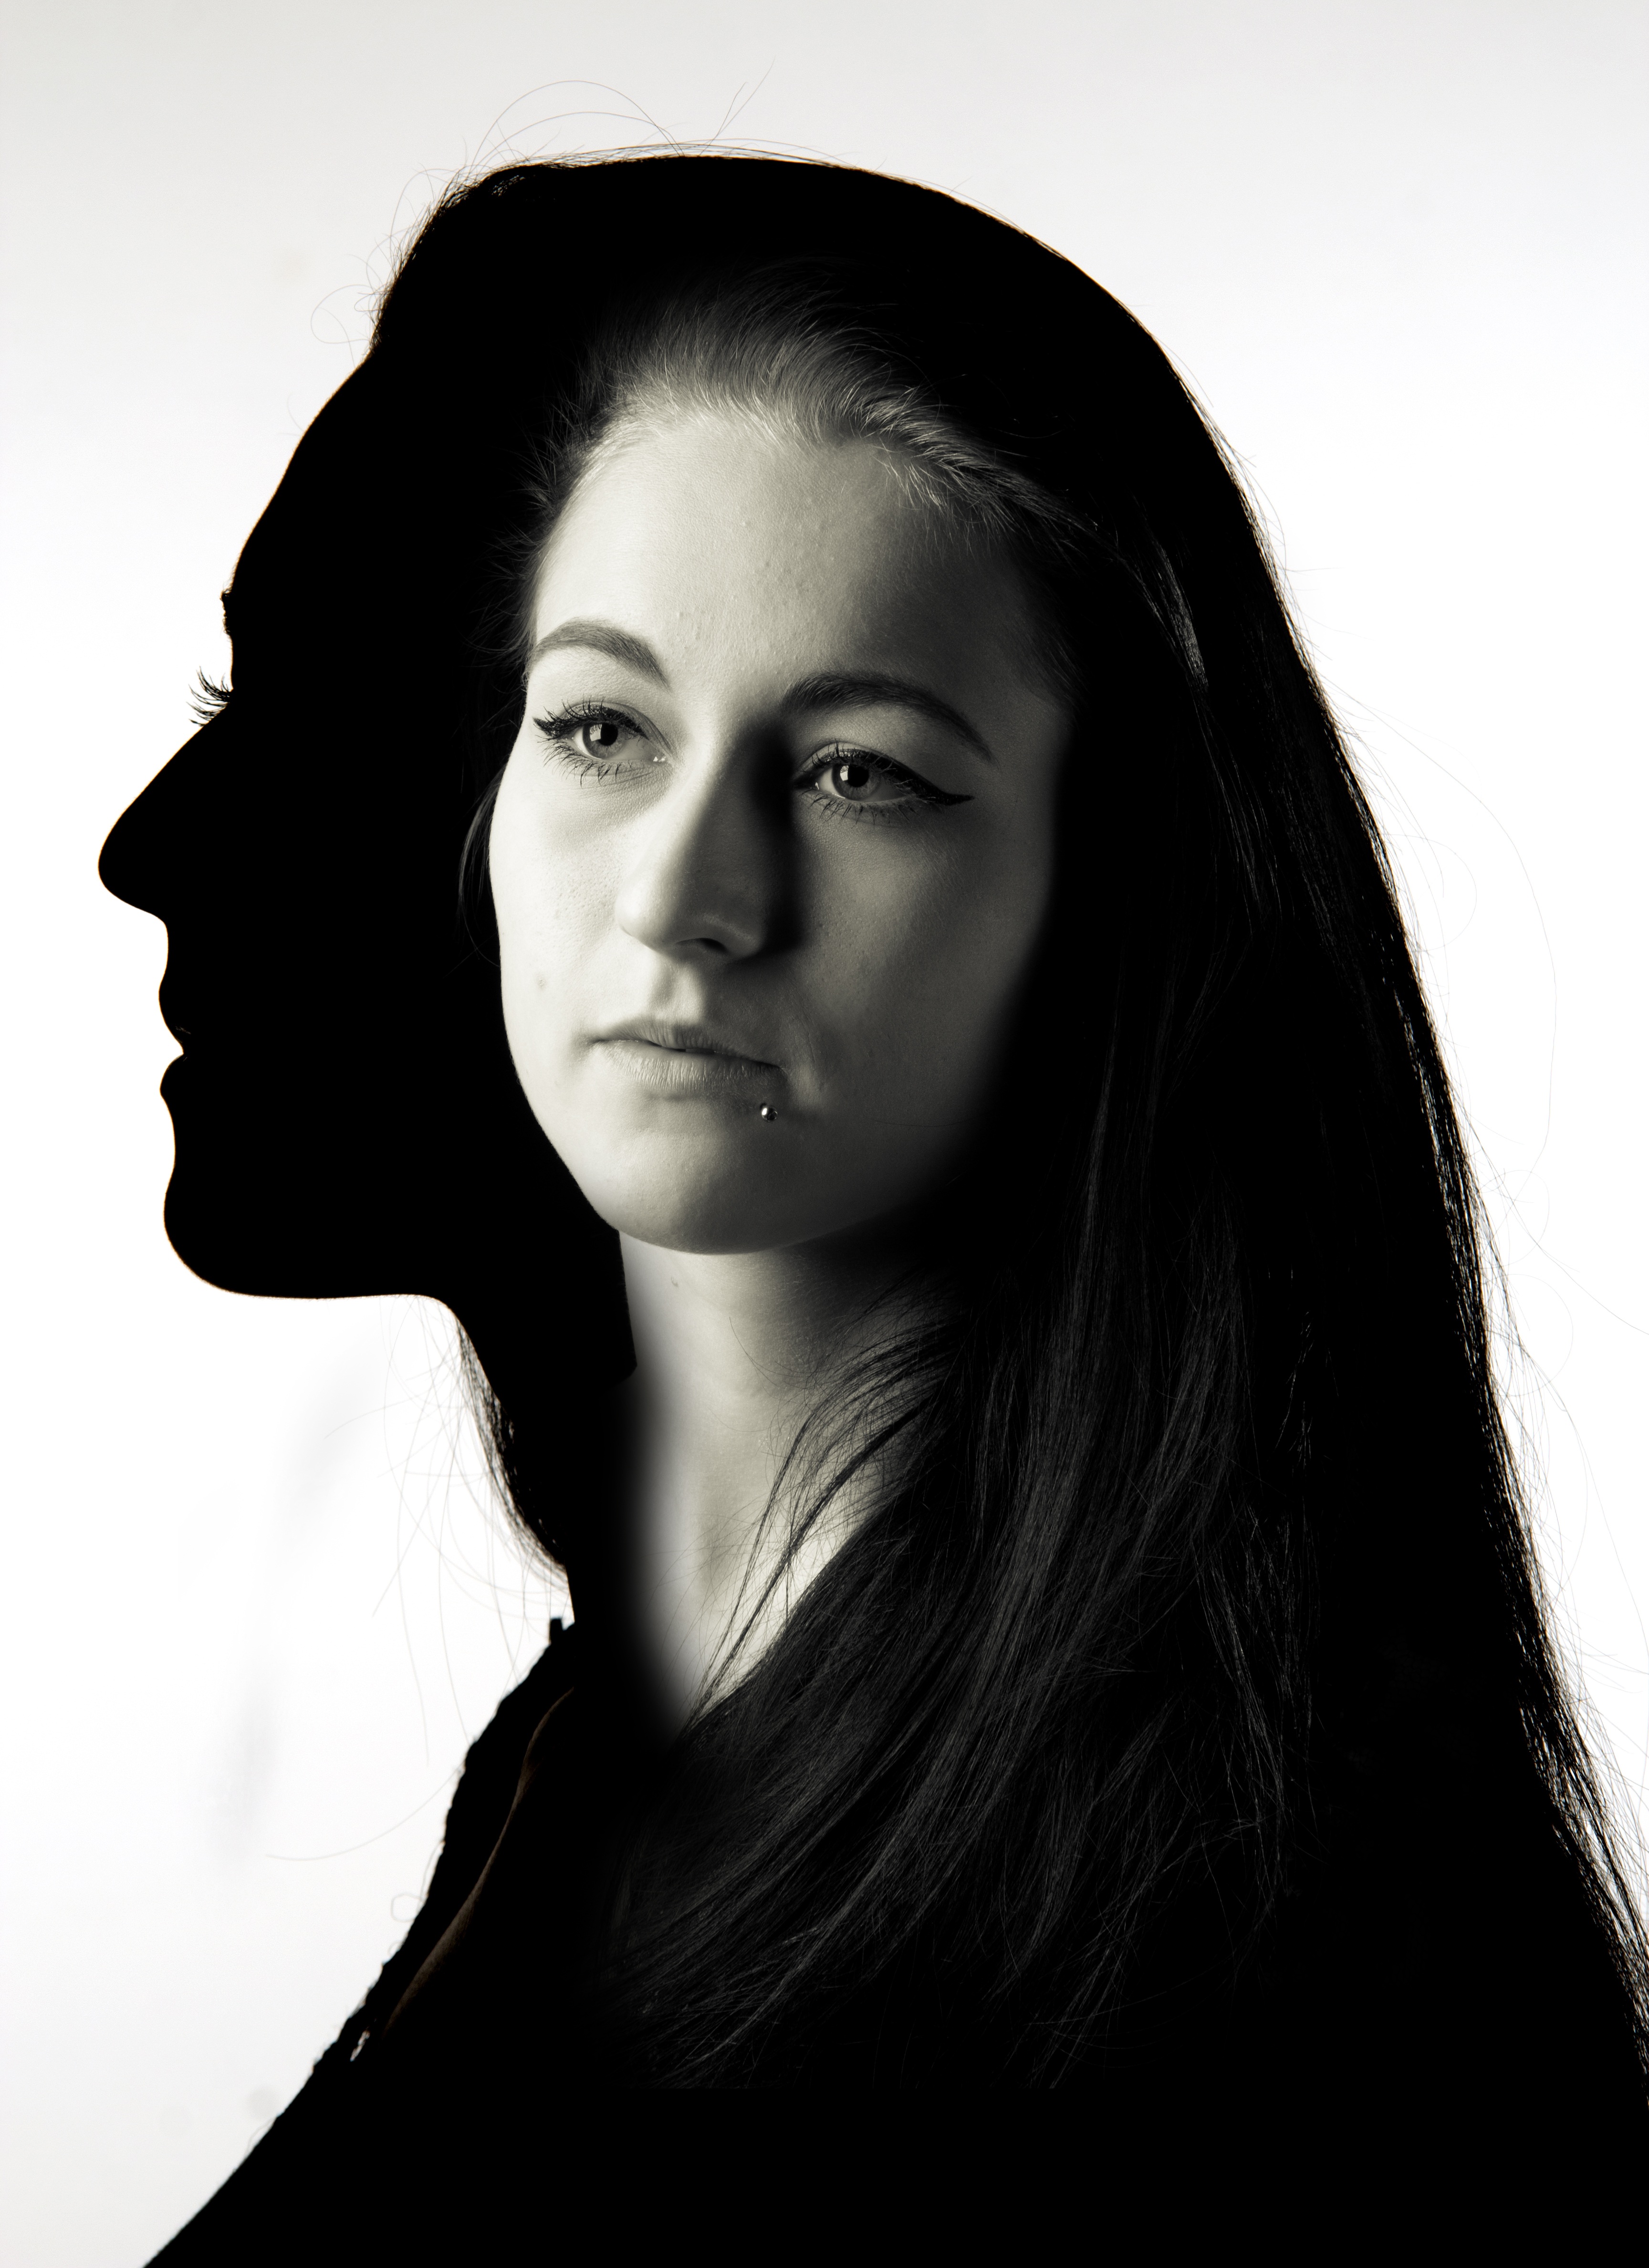
silhouette, person, creative, black and white, girl, woman, white, photography, portrait, model, black, monochrome, long hair, black hair, face, art, eye, head, beauty, photo shoot, brown hair, monochrome photography, portrait photography